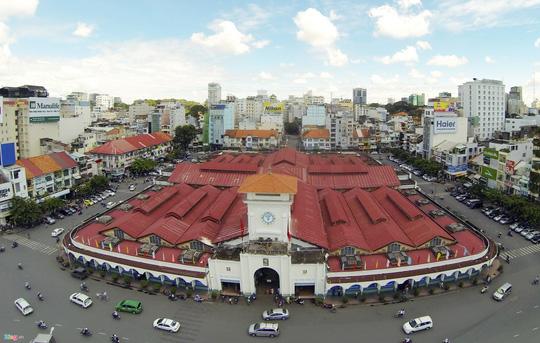
có nhiều phương tiện giao thông đang di chuyển trên đường